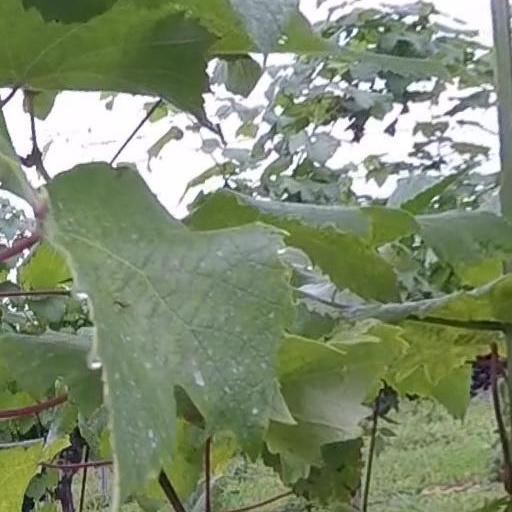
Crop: grape